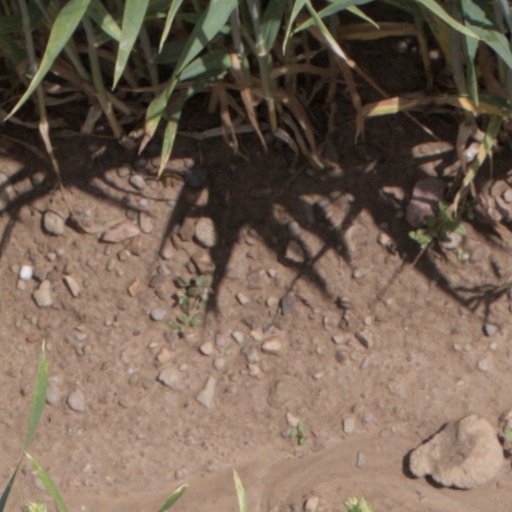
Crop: wheat